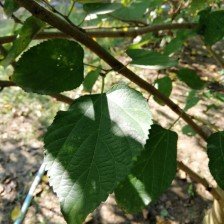
Variety: WhiteKing